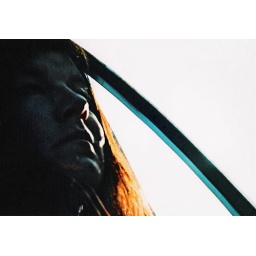
Self-portrait in the back seat of the car ... LK-A, Kodakchrome E6/100 xpro.